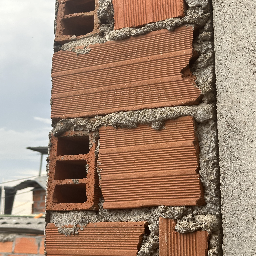
Material: Brick